Henry Wrigley

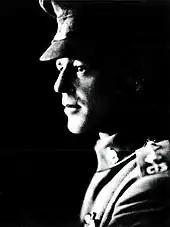
Close-up profile of man in peaked cap and military uniform

Wrigley was forcibly retired from the RAAF in 1946, along with other senior commanders and veterans of World War I, ostensibly to make way for the advancement of younger and equally capable officers. Keenly disappointed with the decision, Wrigley was officially discharged on 6 June. He found it difficult to secure civilian employment because, "by the time I got back, all the worthwhile jobs round Australia had been snapped up by people, not only air force people but other people on the spot". After an unsuccessful attempt to run his own retail business, he "eventually earned a living by taking on some administrative jobs which carried on for a few years". Wrigley was made an honorary air vice marshal in July 1956. In 1966 he became executive officer of the Victorian Overseas Foundation, and later a trustee. He published "Aircraft and Economic Development: The RAAF Contribution" through the Royal Aeronautical Society in 1969. In March 1971, he was among a select group of surviving founding members of the RAAF who attended a celebratory dinner at the Hotel Canberra to mark the service's Golden Jubilee; his fellow guests included Air Marshal Sir Richard Williams, Air Vice Marshal Bill Anderson, Air Commodore Hippolyte De La Rue, and Wing Commander Sir Lawrence Wackett. After the death of his first wife, Marjorie, Wrigley married Zenda Edwards on 5 January 1972. In December 1979, he was the guest of honour at celebrations marking sixty years of flying at Darwin; the RAAF flew him from Point Cook to Darwin to commemorate his historic 1919 flight with Arthur Murphy. Wrigley wrote a history of the Victorian branch of the United Services Institution in 1980. Aged ninety-five, he died in Melbourne on 14 September 1987.